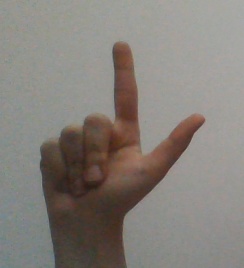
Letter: laam